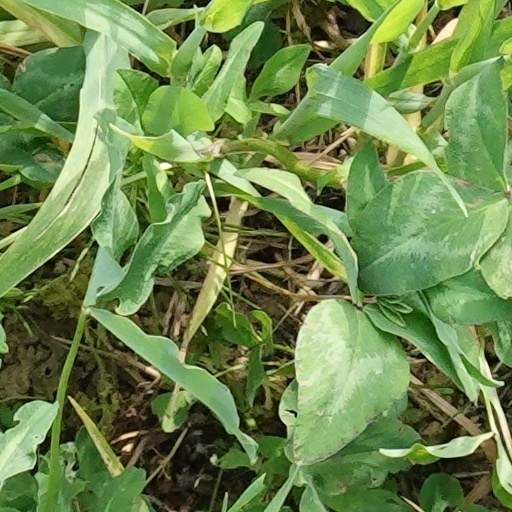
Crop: wheat